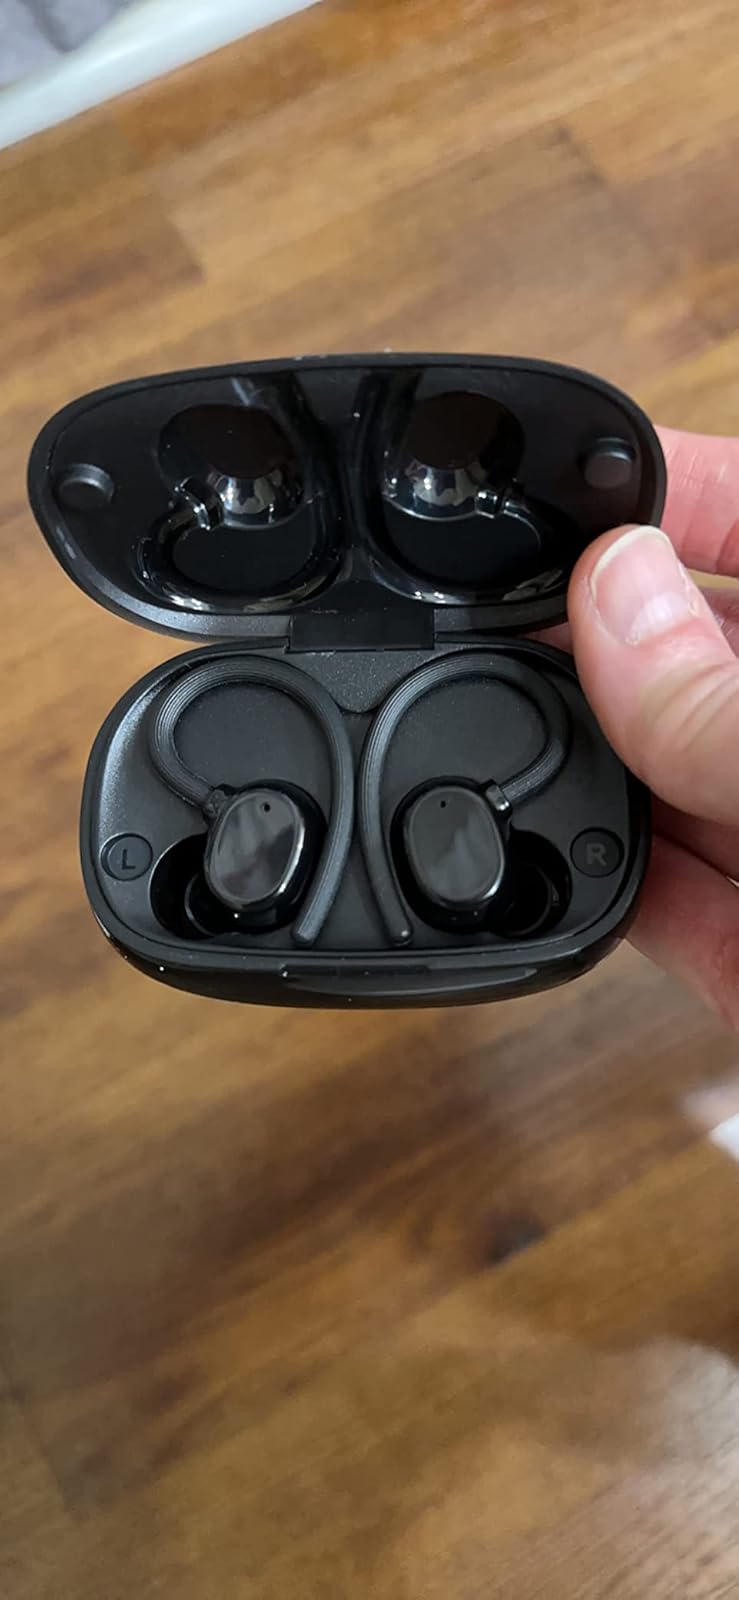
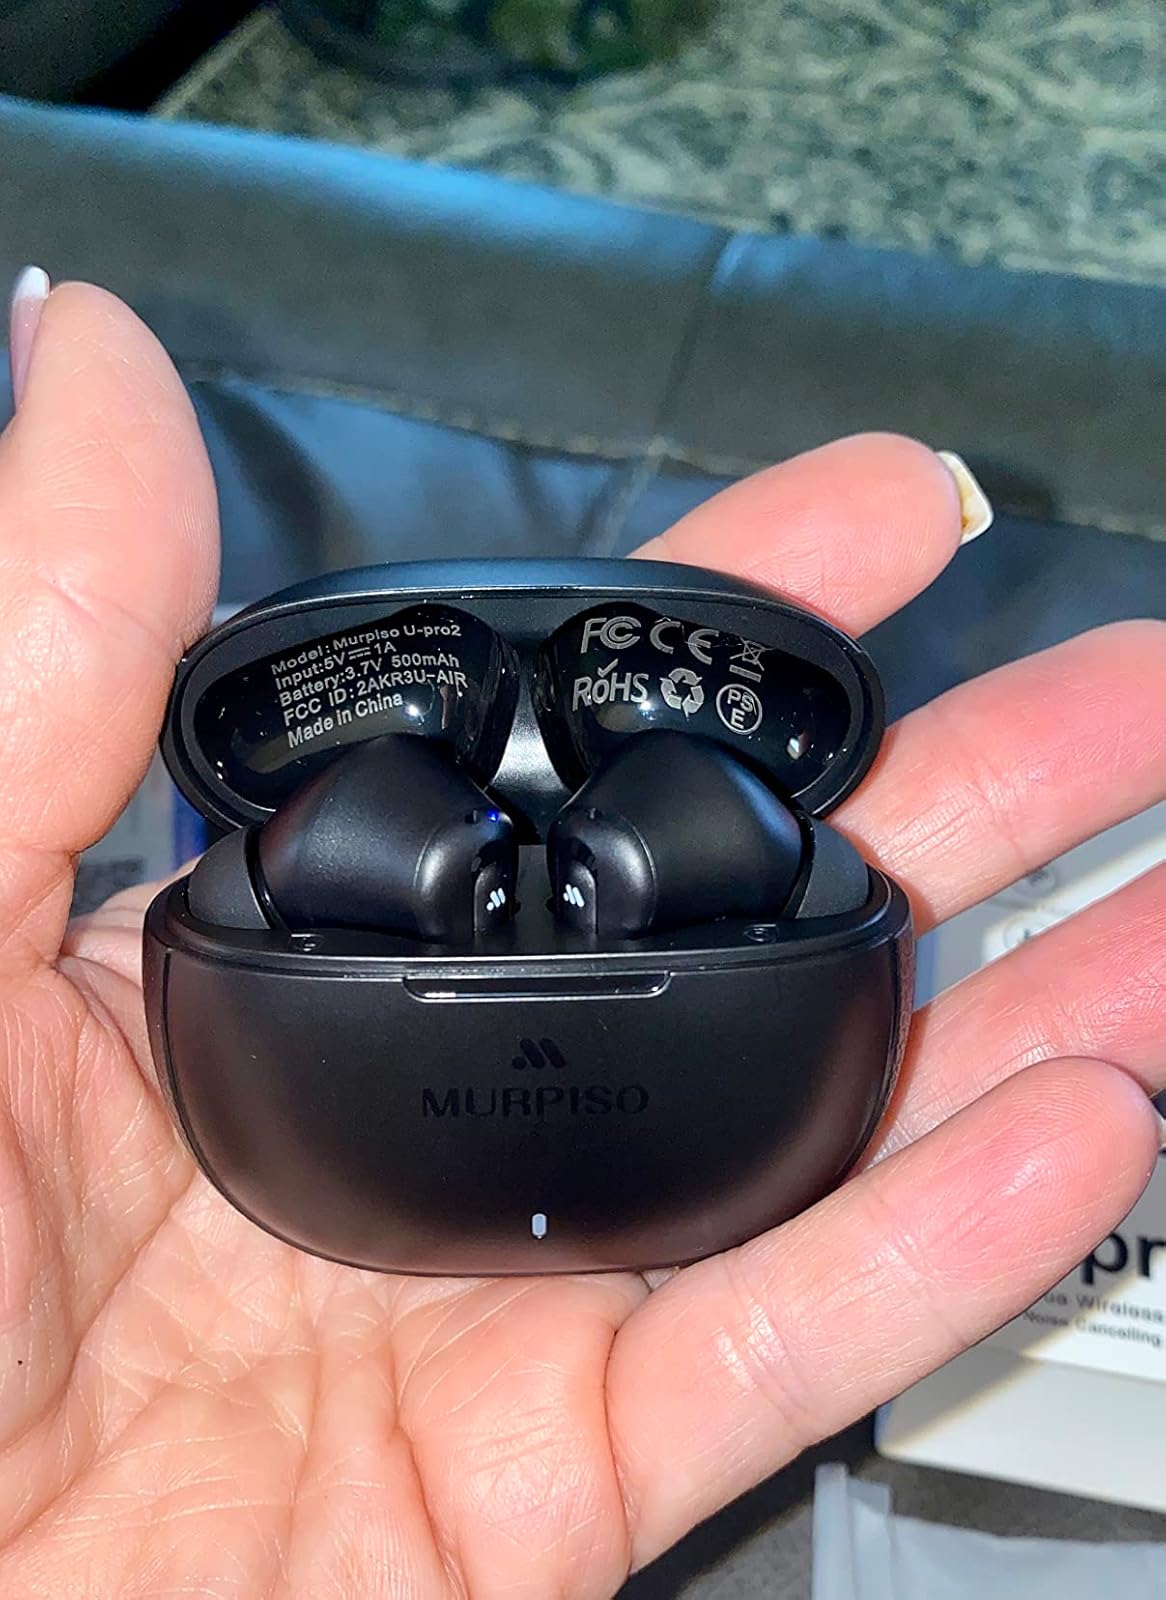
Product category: earbuds
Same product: no